Peter W. Strader

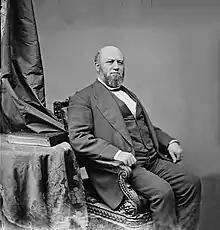

Peter Wilson Strader (November 6, 1818 – February 25, 1881) was an American politician who served one term as a U.S. Representative from Ohio from 1869 to 1871.